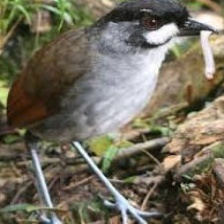
Species: JOCOTOCO ANTPITTA
Scientific name: GRALLARIA RIDGELYI